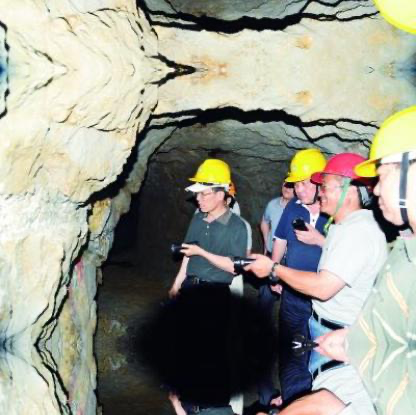
Objects in the image:
label: helmet
label: helmet
label: helmet
label: helmet
label: helmet